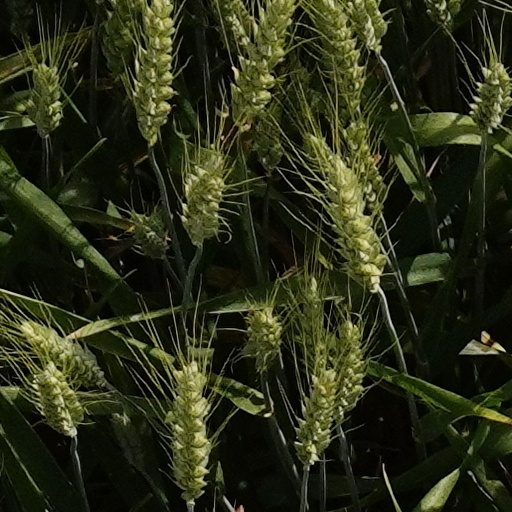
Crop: wheat